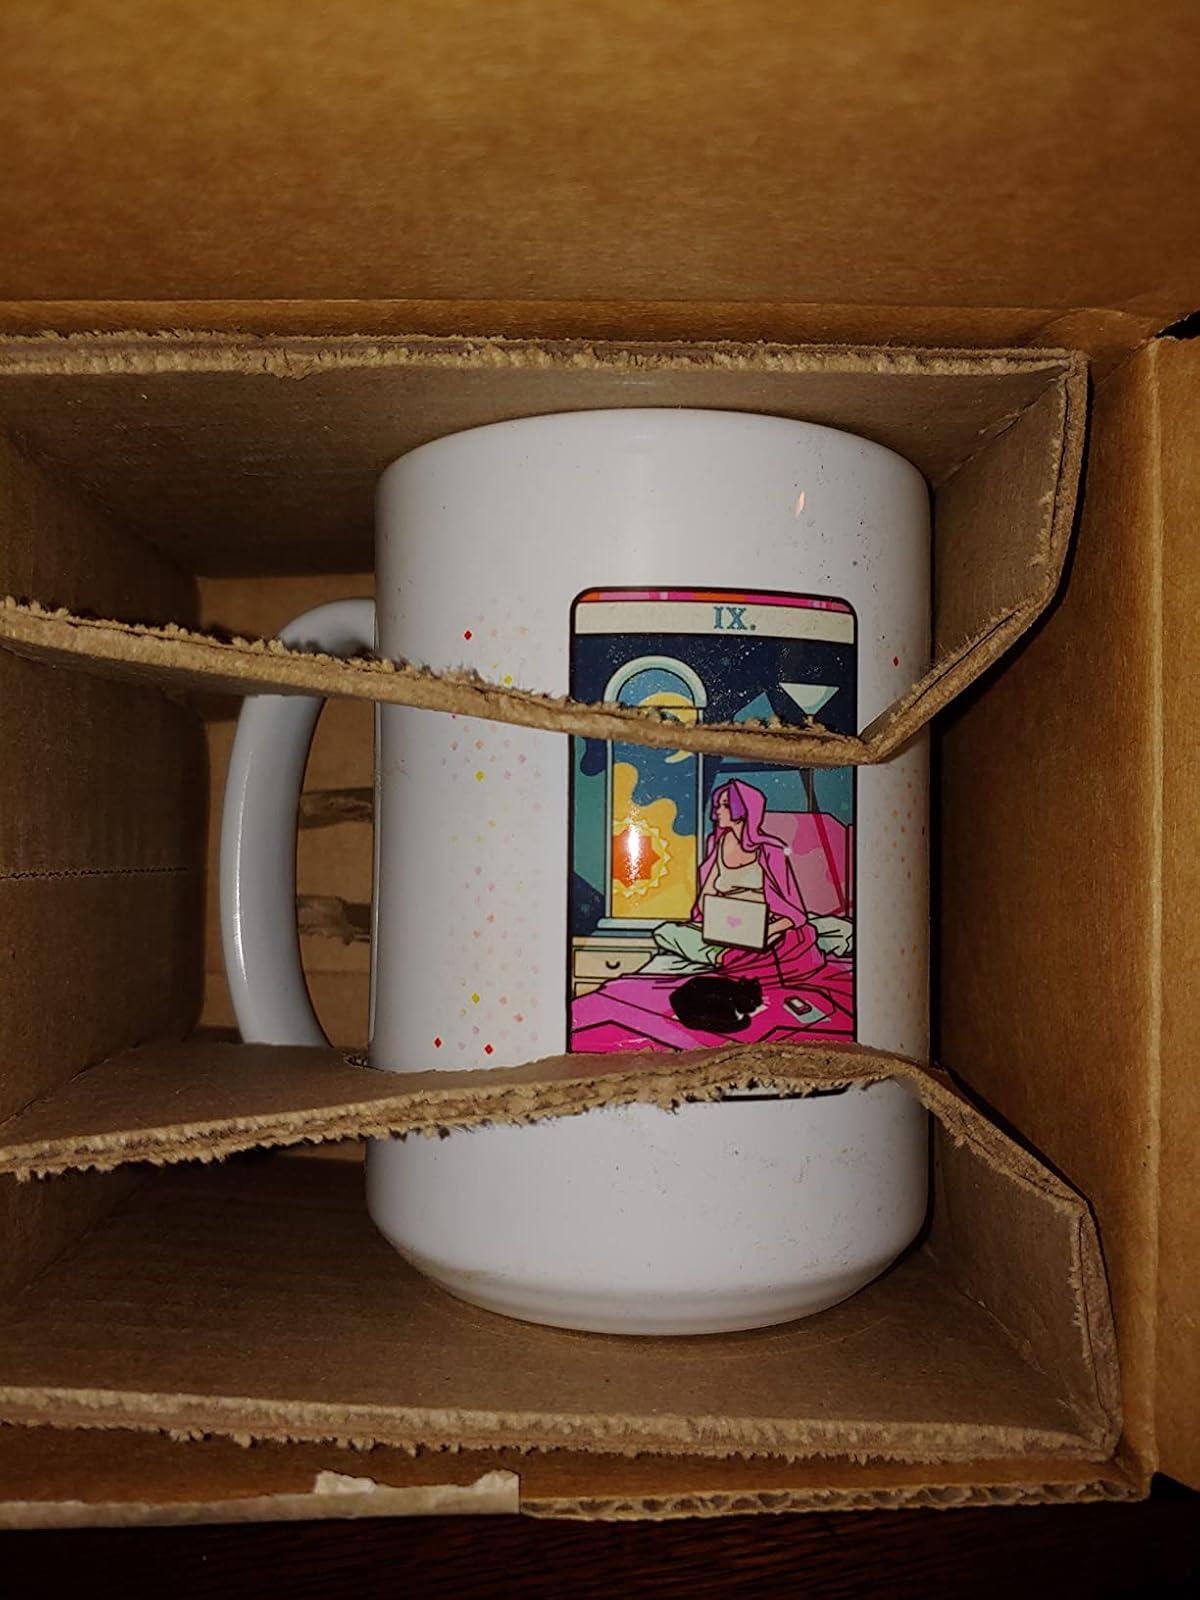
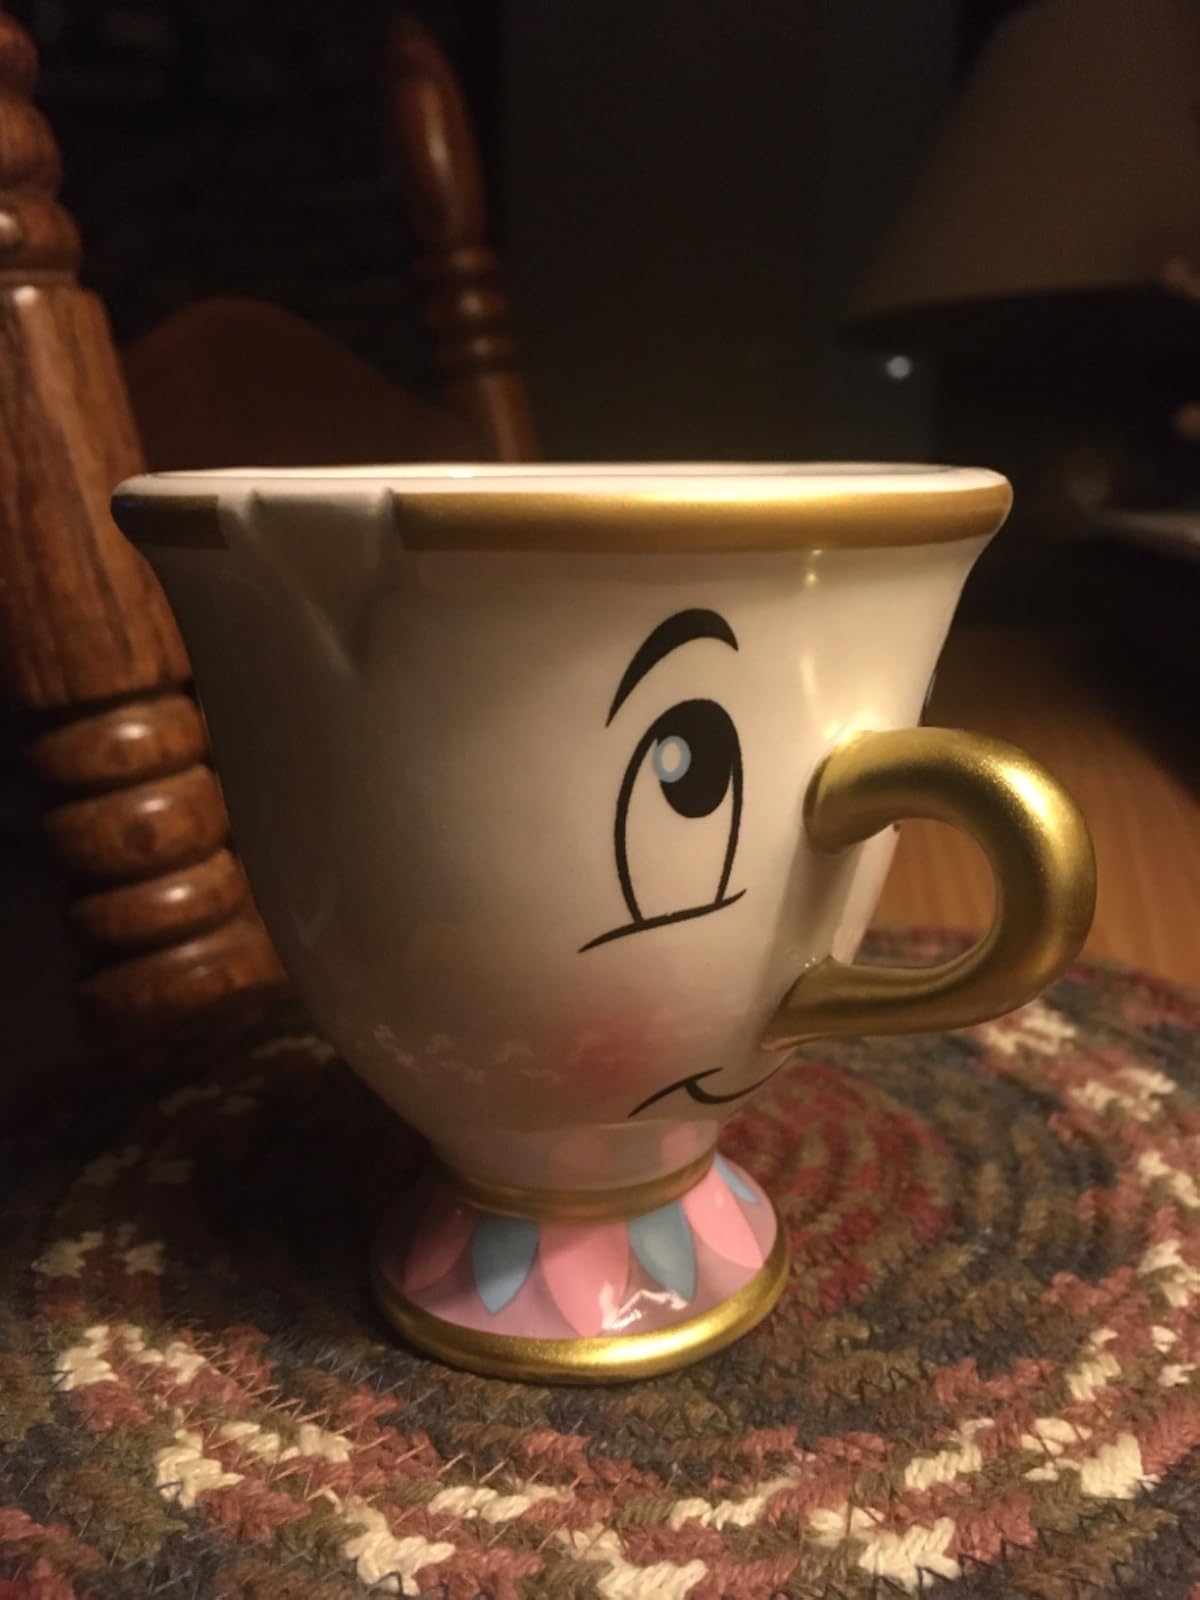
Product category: items_mug
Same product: no